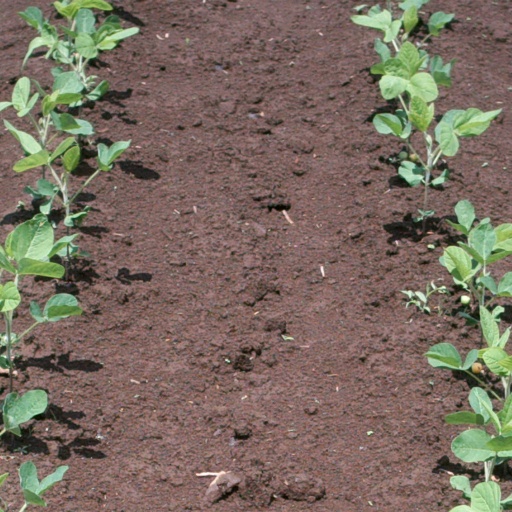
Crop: soybean